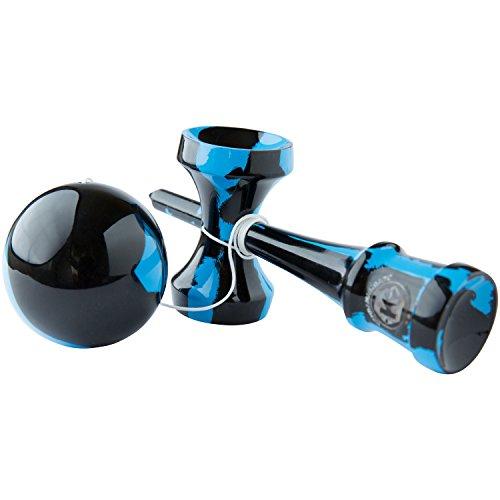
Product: Kendama Kraze Wood Toy
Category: Toys & Games | Novelty & Gag Toys
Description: Test Your Determination with This Traditional Japanese Wooden Toy.
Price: $15.97
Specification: ProductDimensions:7x3x2.5inches|ItemWeight:5.6ounces|ShippingWeight:5.6ounces(Viewshippingratesandpolicies)|ASIN:B00VHDJ4J2|Itemmodelnumber:KKBB1|Manufacturerrecommendedage:8yearsandup